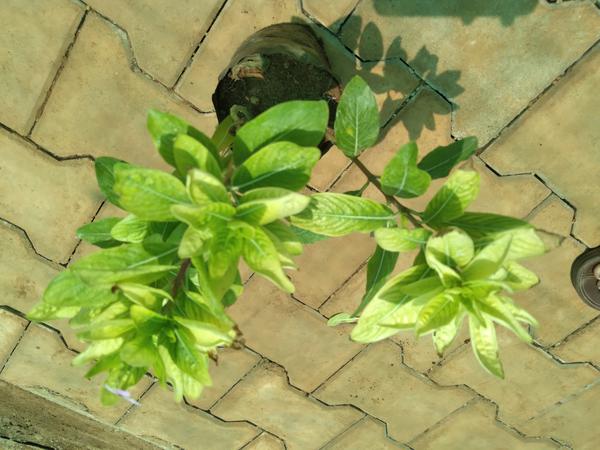
Plant: Nithyapushpa